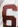
Number: 6